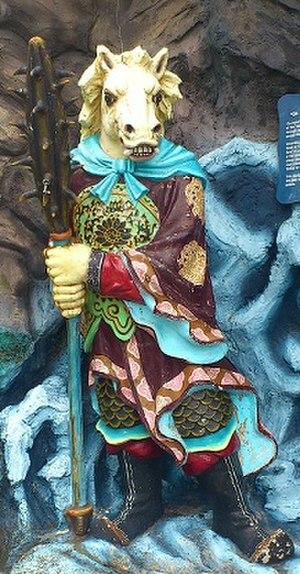
Tête de bœuf, Visage de cheval est une histoire à propos de deux personnages, Tête de bœuf et Visage de cheval sont deux gardiens et assistants du second juge du Diyu, correspondant à l'Au-delà ou à l'Enfer dans la mythologie chinoise. Comme l'indiquent leurs noms, tous deux ont des corps humains, mais Tête de bœuf possède la tête d'un bœuf, tandis que Visage de cheval a celle d'un cheval. Ils sont les premiers êtres que l'âme d'un mort rencontre à l'entrée du monde souterrain ; dans de nombreuses histoires, ils escortent directement les morts jusqu'au Diyu. Dans la mythologie japonaise, Tête de bœuf et Visage de cheval sont connus sous les noms de Gozu et Mezu, respectivement, la traduction japonaise est